2011 Rally Sweden

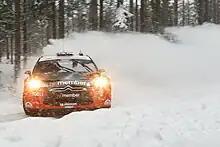

The 2011 Rally Sweden was the opening round of 2011 World Rally Championship season. It was the season's first and only event held on snow- and ice-covered gravel roads. The rally took place over 10–13 February, beginning with a Super Special Stage in the event's base town of Karlstad. The rally was also the first round of the Production World Rally Championship.